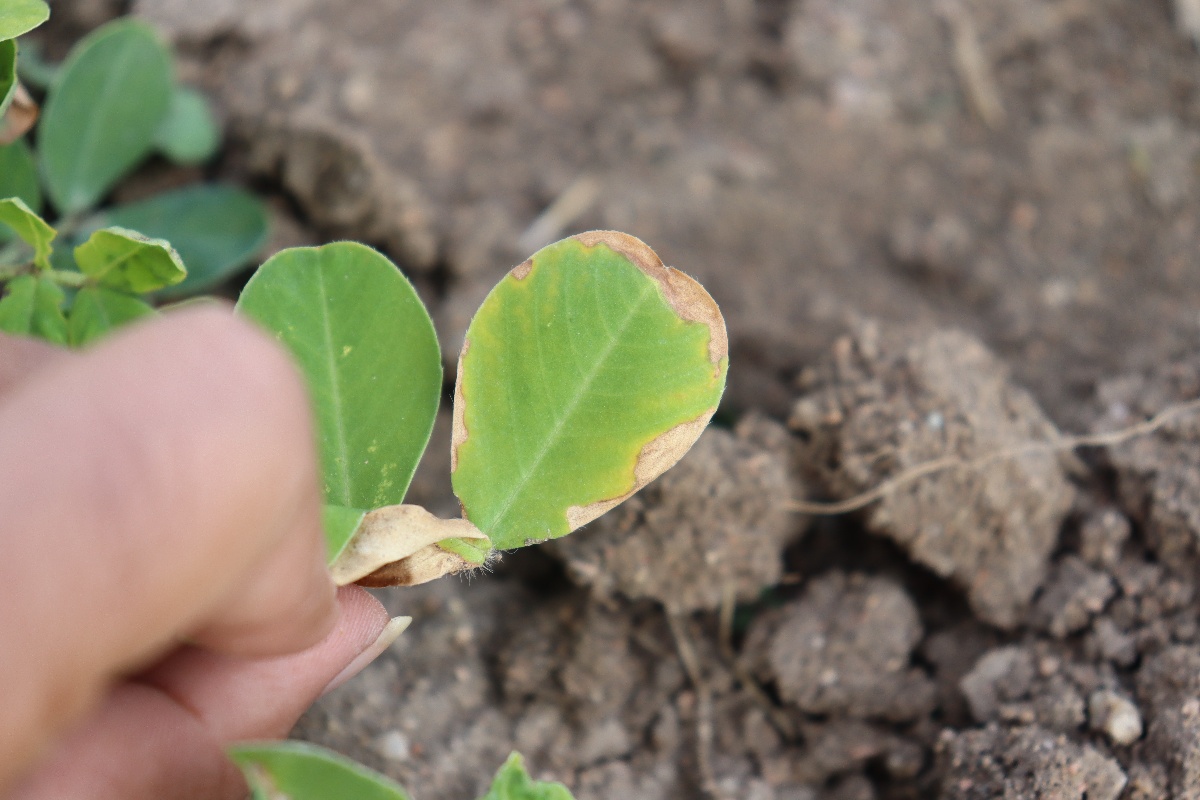
Label: nutrition deficiency